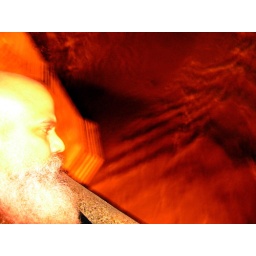
Watching the river flow from the bridge of stone in Zaragoza, Spain.